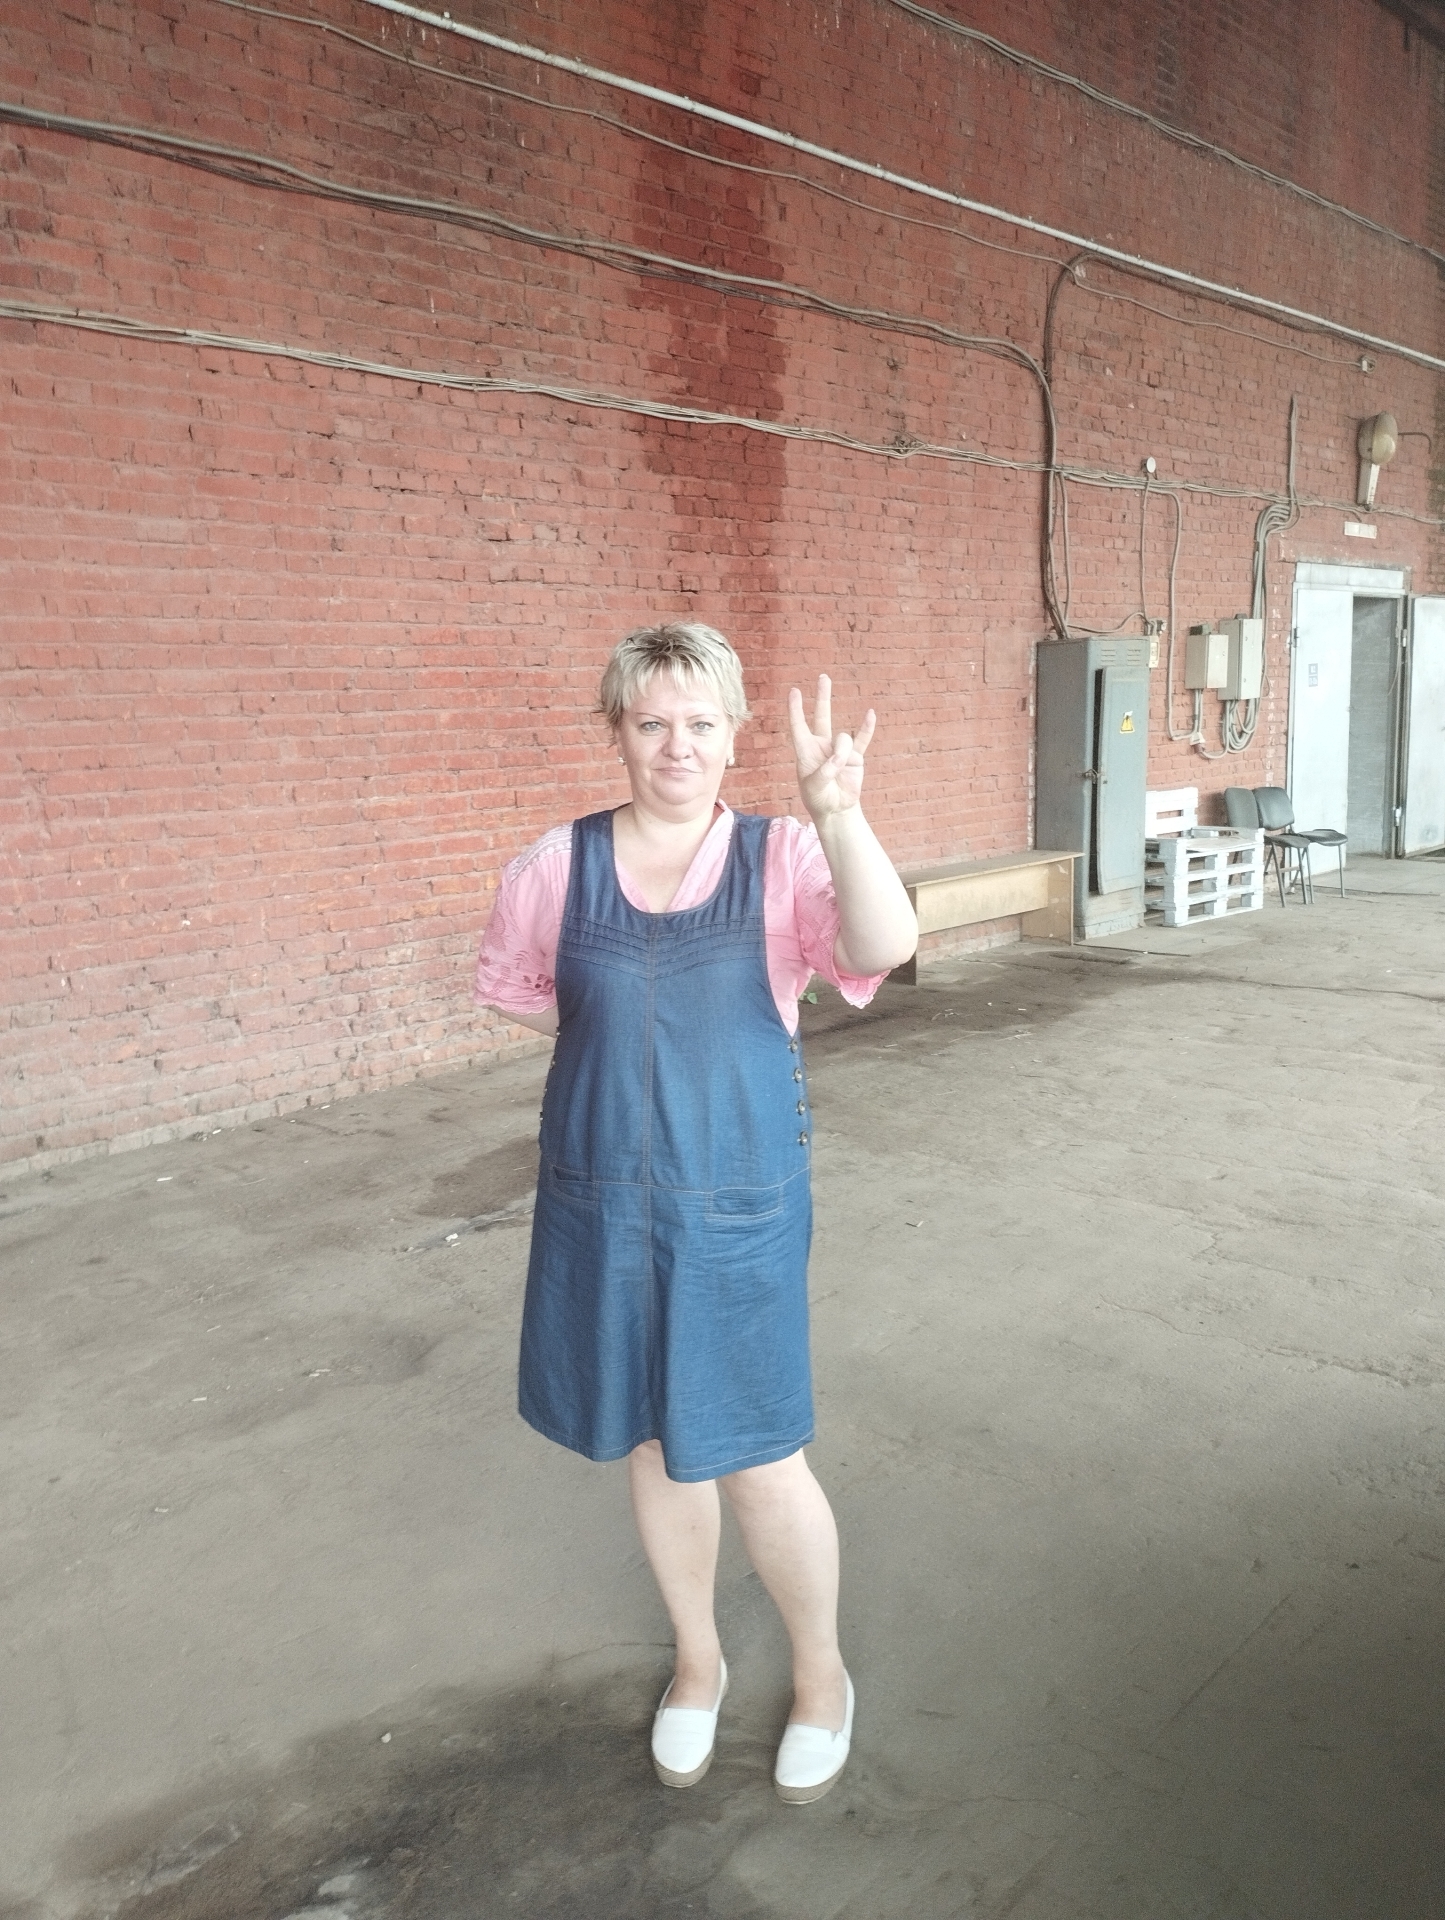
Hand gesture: three3